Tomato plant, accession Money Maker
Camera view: horizontal (90 deg, fisheye); turntable rotation: 90 degrees
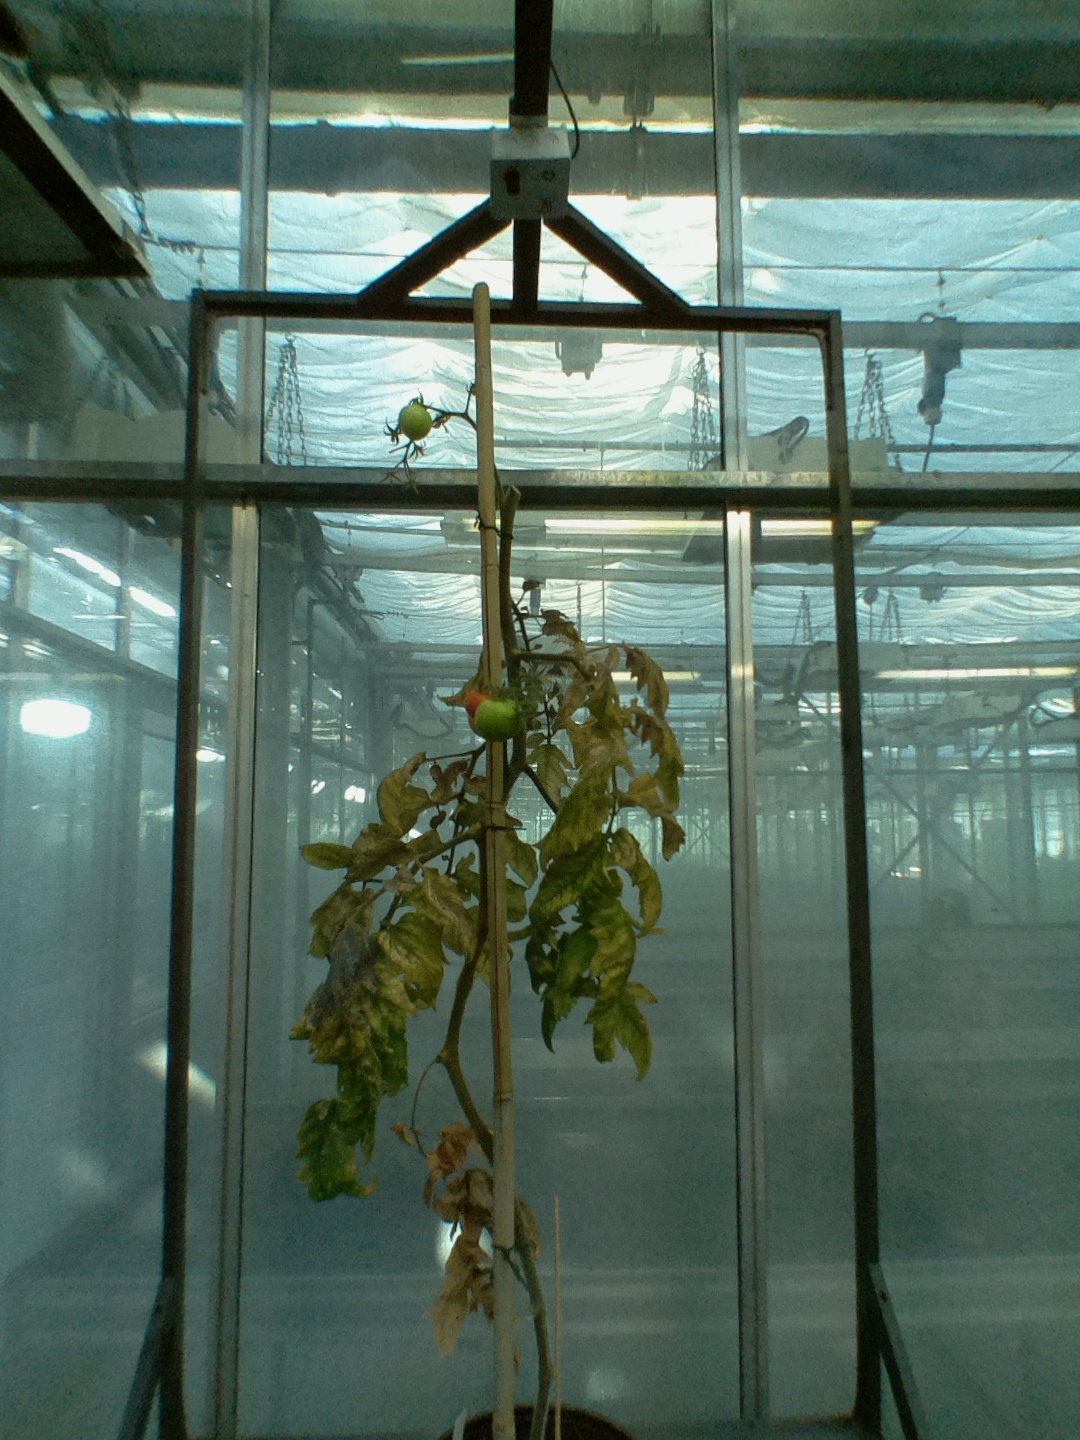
BBCH growth stage 84: 40%-50% of fruits show typical fully ripe color